Kingdom of Hungary (1301–1526)

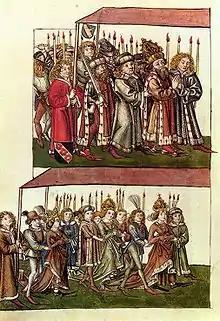
Sigismund of Luxemburg and his queen, Barbara of Cilli at the Council of Constance

Louis I was succeeded in 1382 by his daughter, Mary. However, most noblemen opposed the idea of being ruled by a female monarch. Taking advantage of the situation, a male member of the dynasty, Charles III of Naples claimed the throne for himself. He arrived in the kingdom in September 1385. Although the Diet forced the queen to abdicate and elected Charles of Naples king, the queen's partisans murdered him in February 1386. Paul Horvat, Bishop of Zagreb initiated a new rebellion and declared his infant son, Ladislaus of Naples king. They captured the queen in July 1386, but her supporters proposed the crown to her husband, Sigismund of Luxemburg. Queen Mary was soon liberated, but she never again intervened in the government.